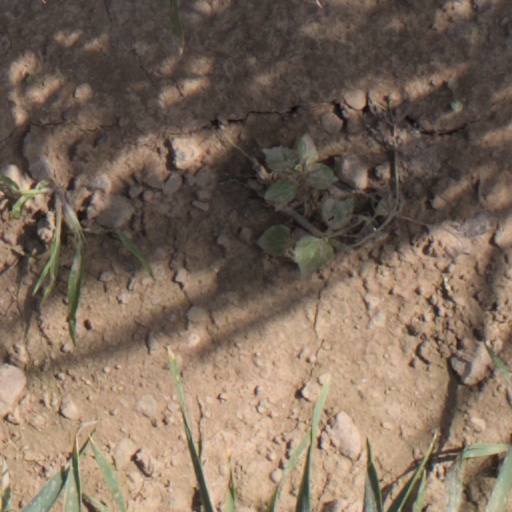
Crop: wheat